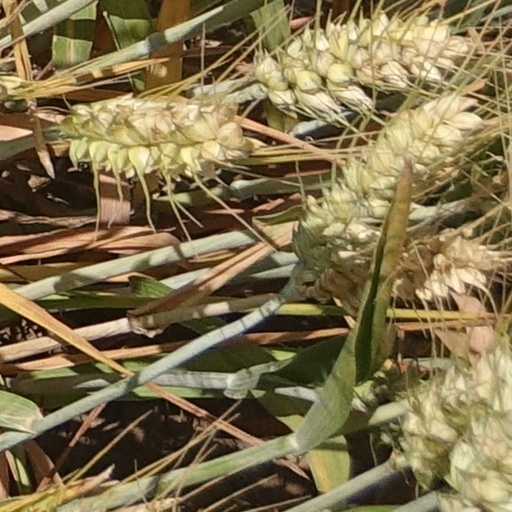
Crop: wheat